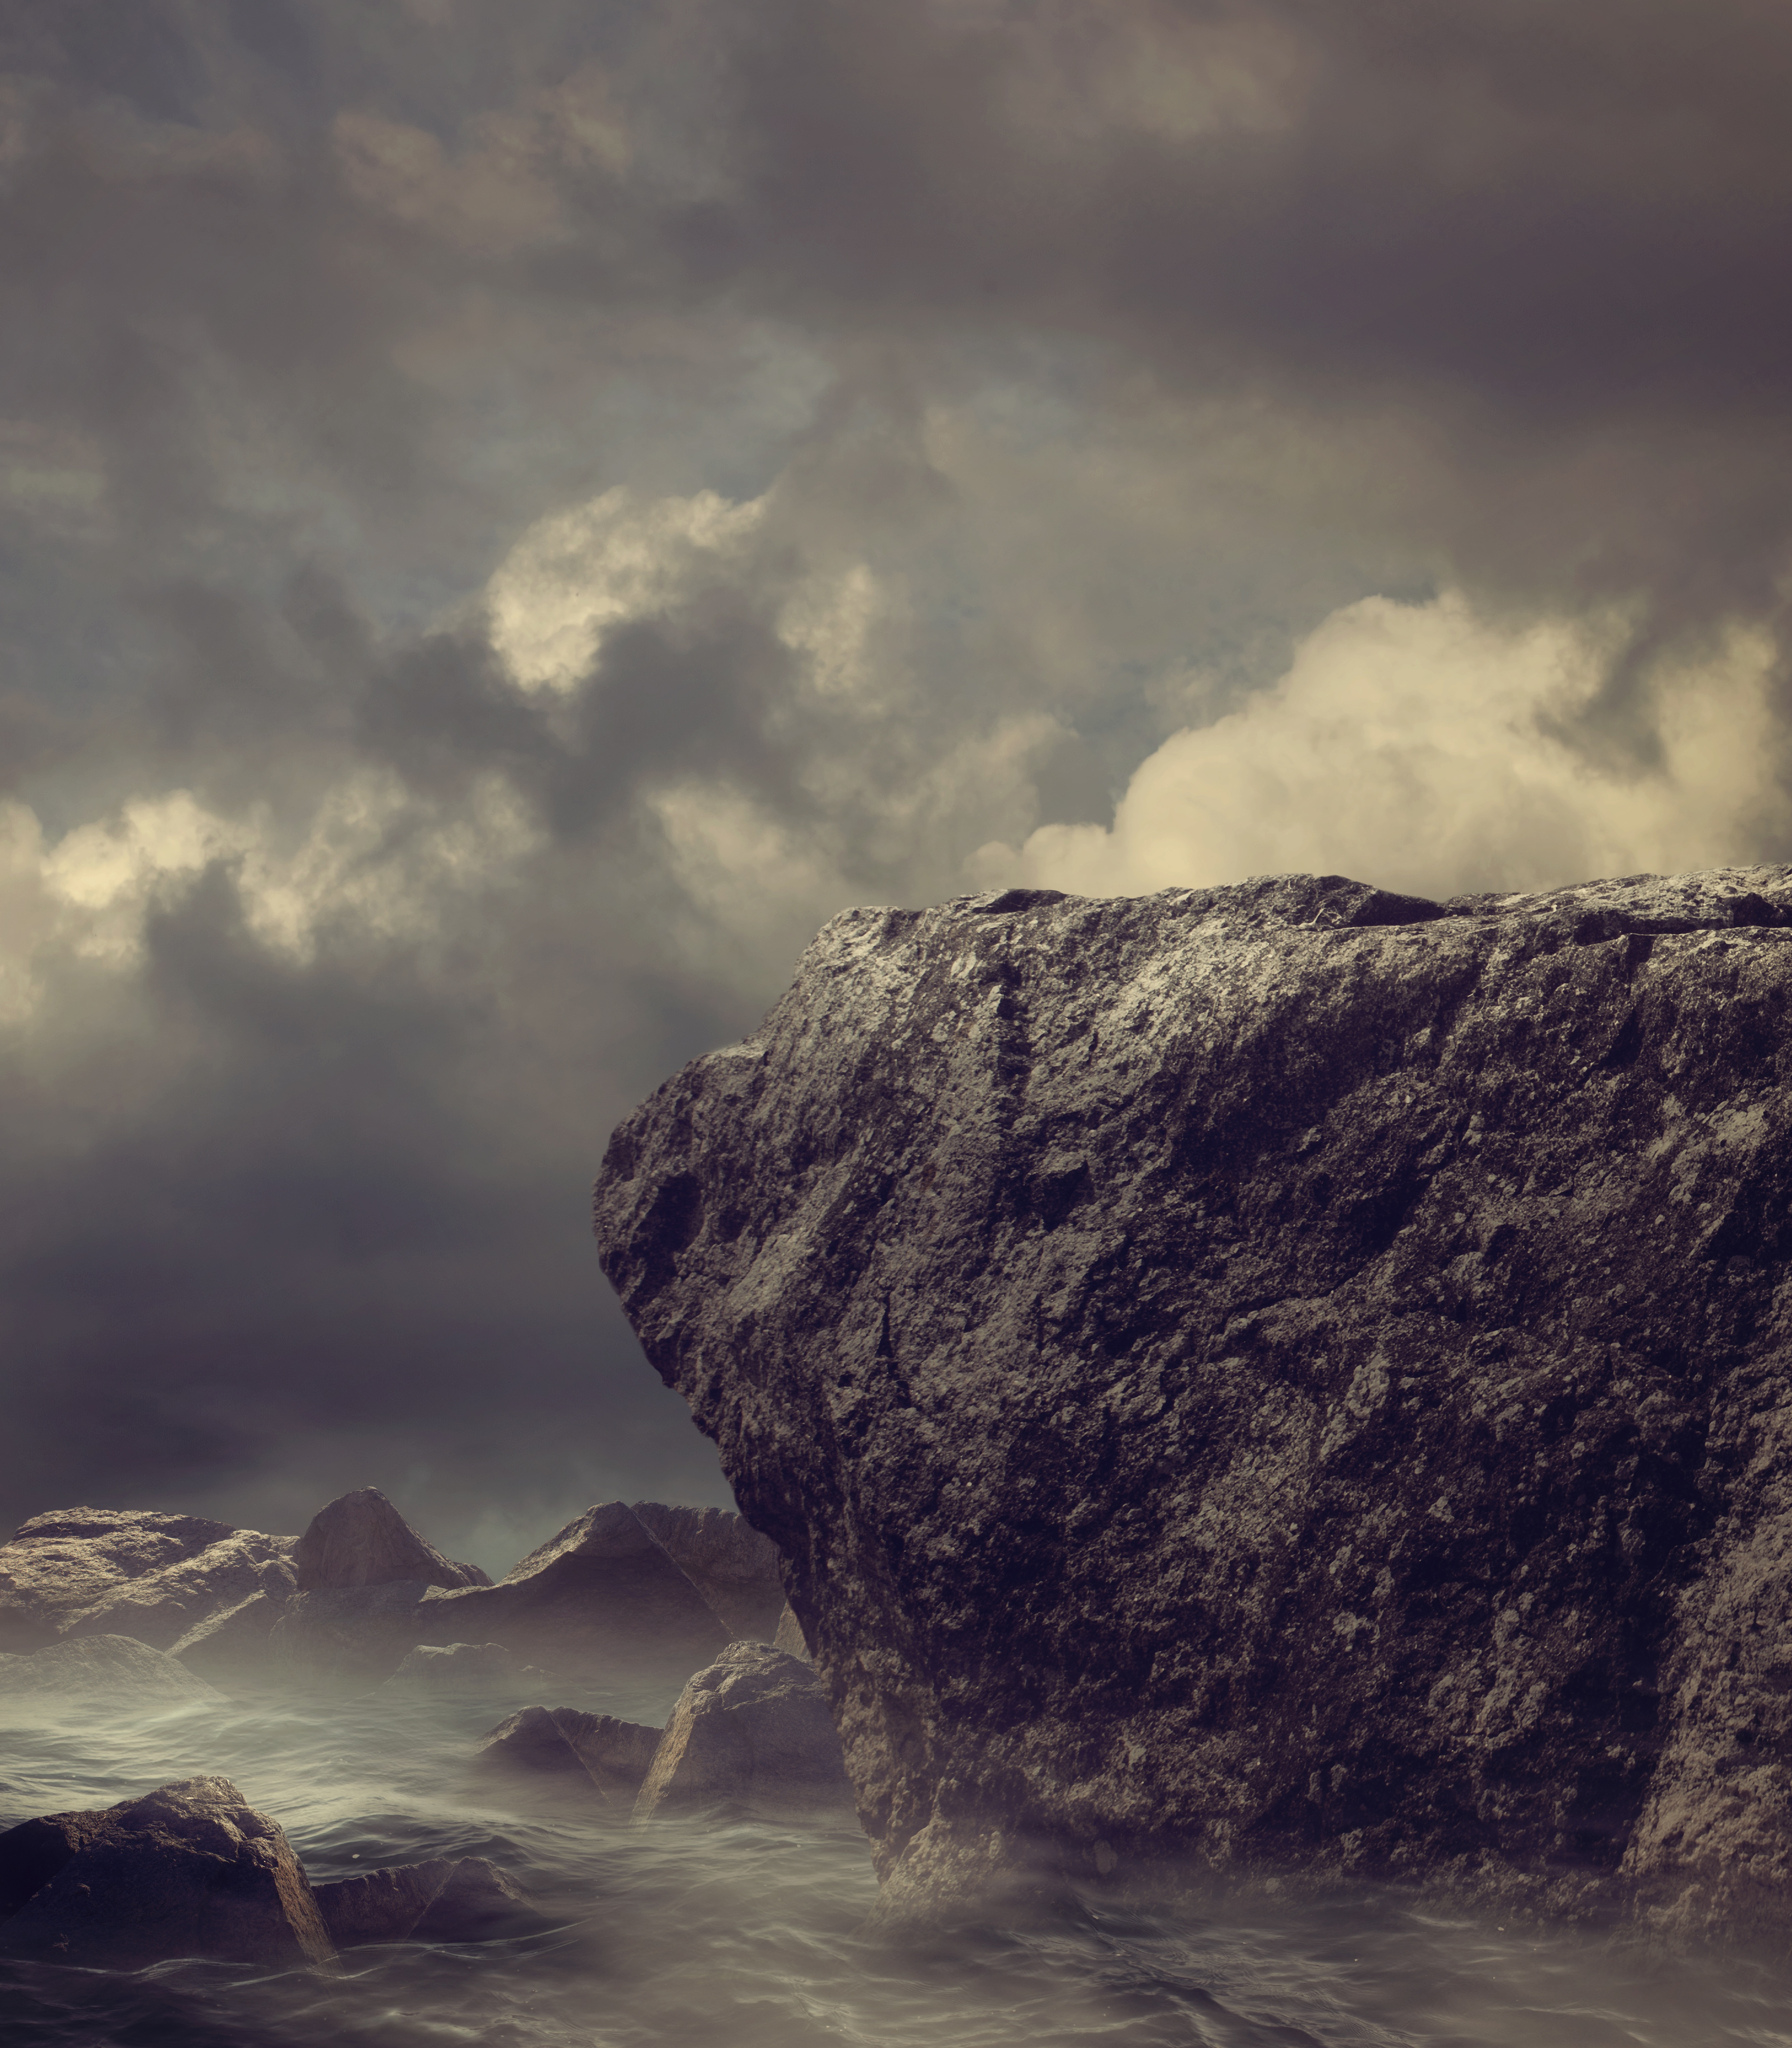
landscape, sea, coast, water, nature, rock, ocean, horizon, mountain, snow, cloud, sky, sunrise, sunset, mist, sunlight, morning, hill, wave, dawn, stone, dusk, evening, reflection, weather, darkness, terrain, loch, meteorological phenomenon, atmospheric phenomenon, mountainous landforms